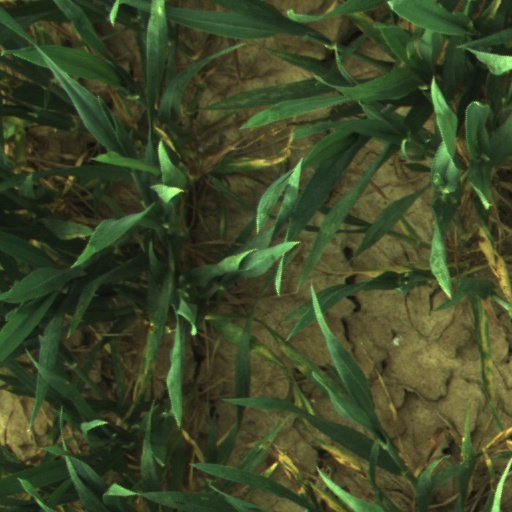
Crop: wheat